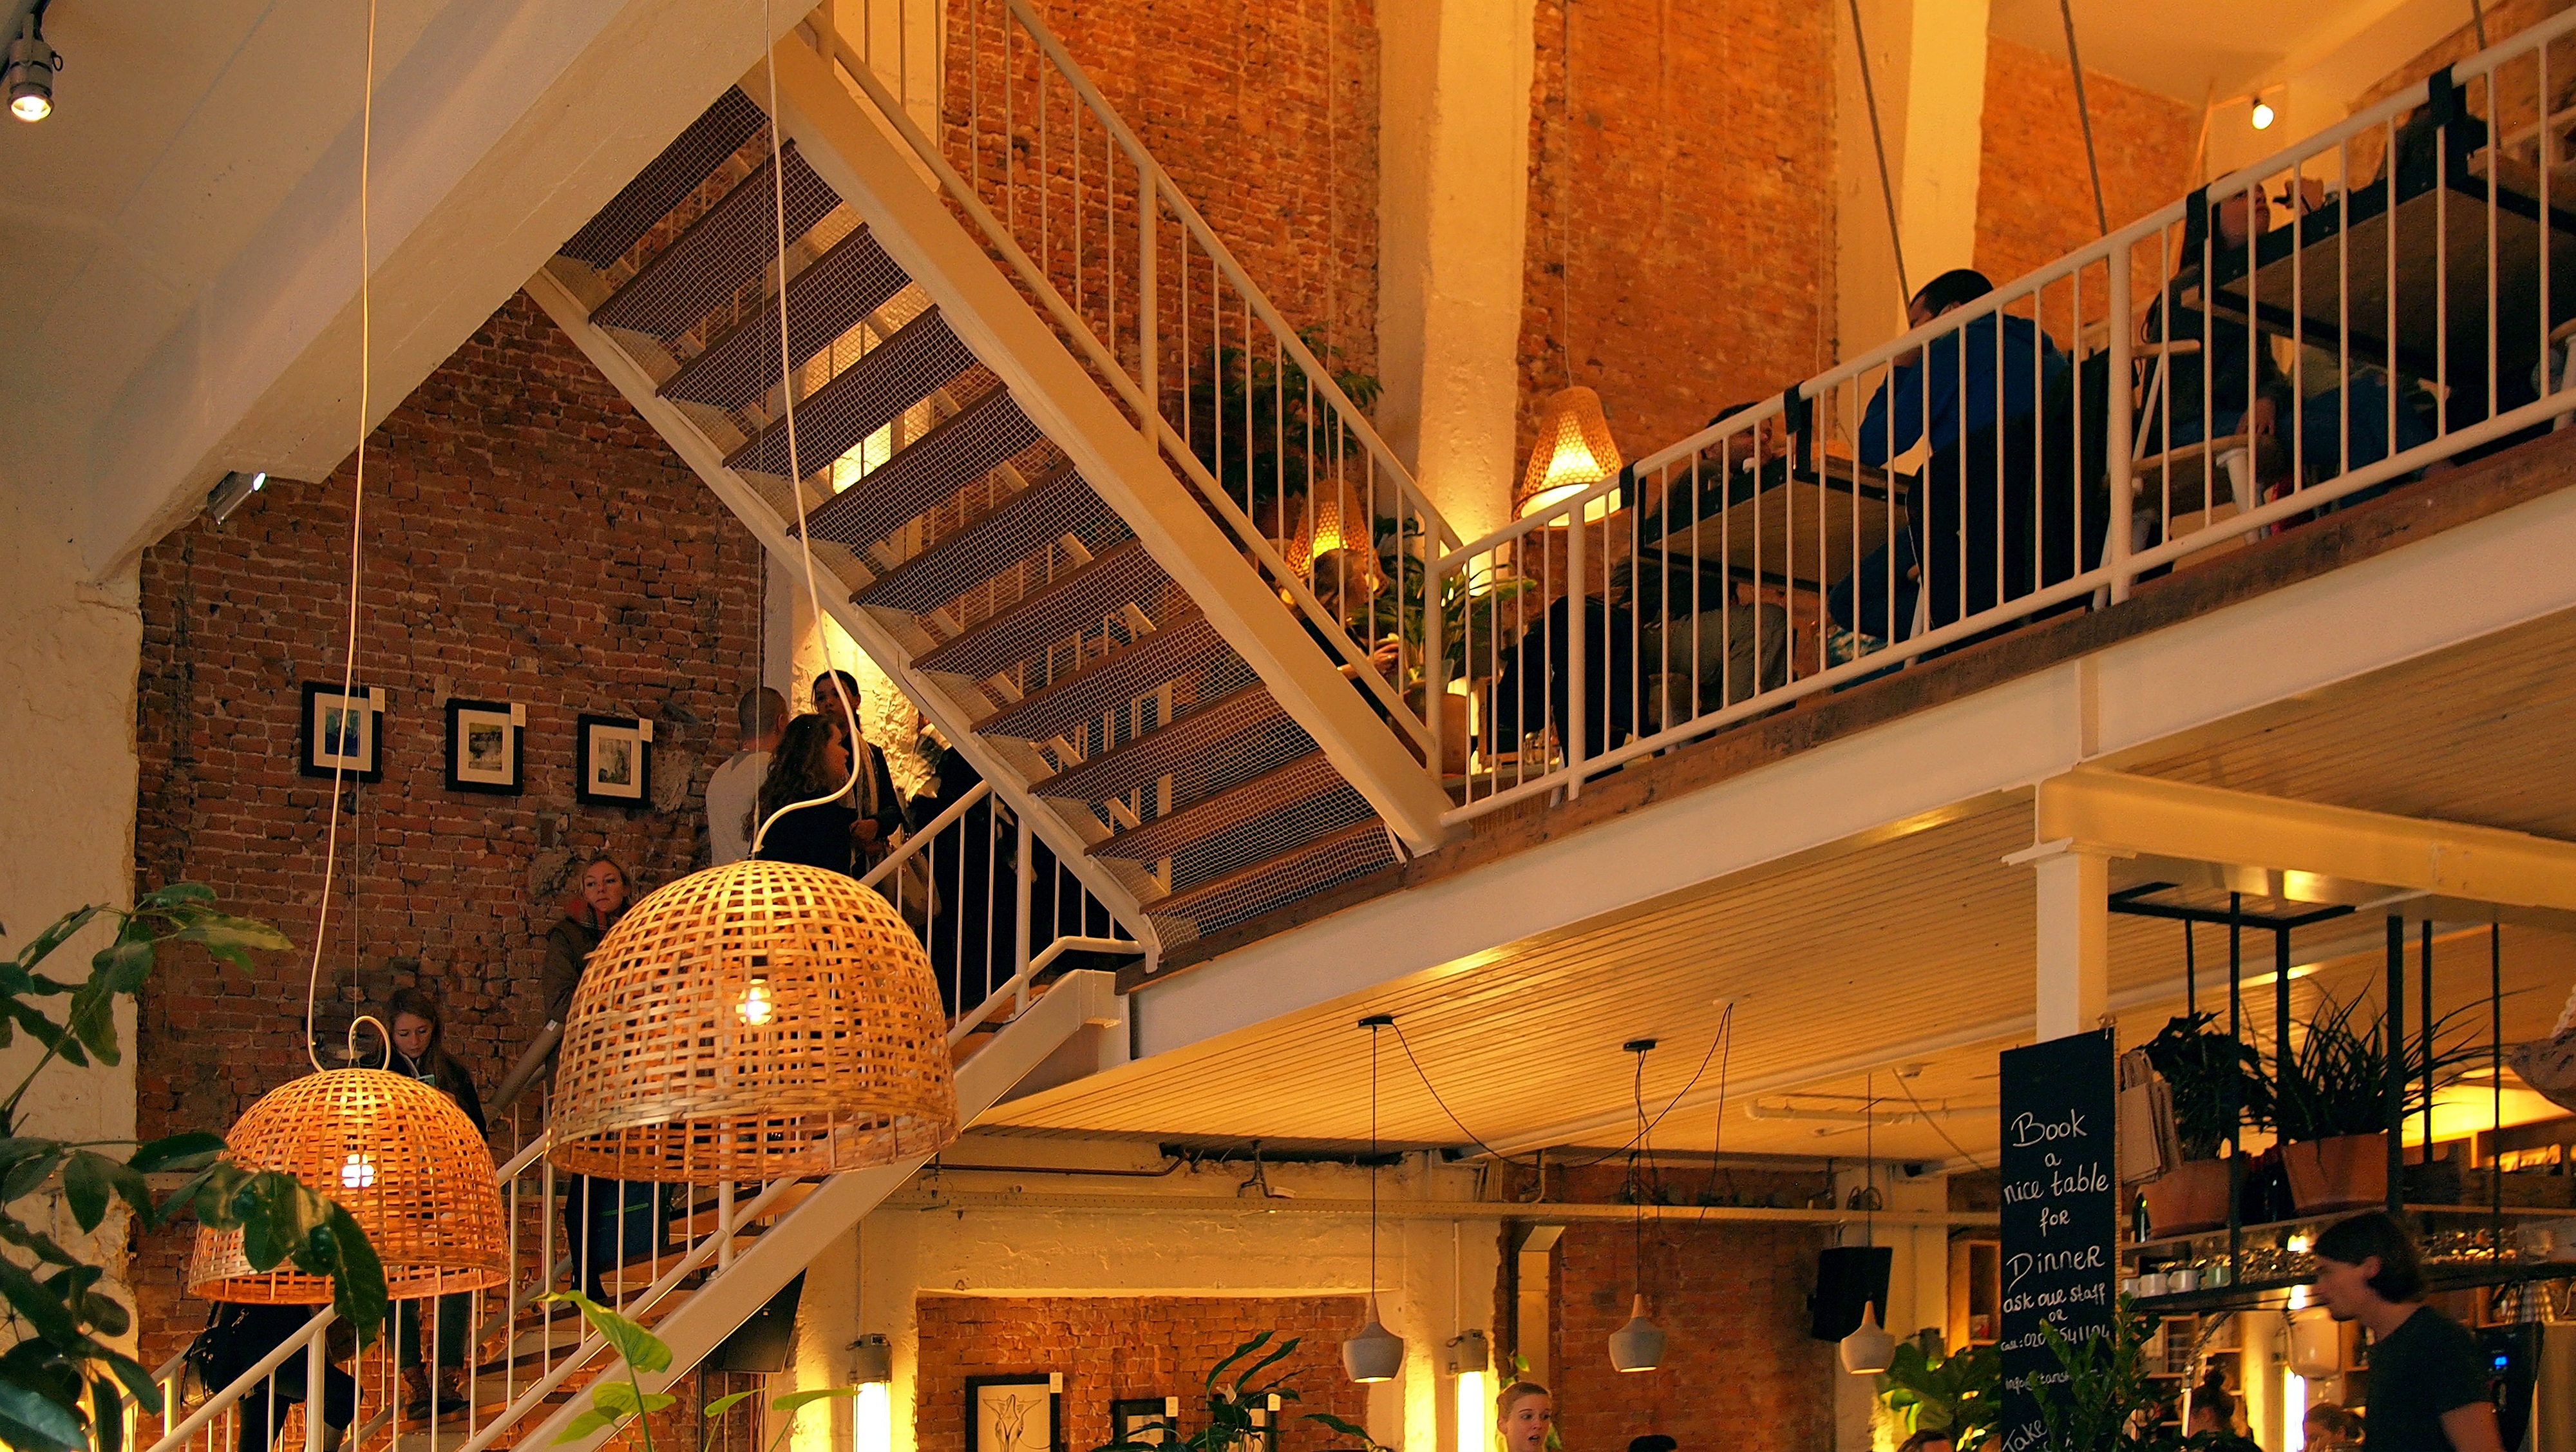
table, cafe, coffee, group, people, night, interior, building, restaurant, meeting, bar, shop, food, relax, sitting, indoor, drink, business, lifestyle, leisure, lighting, lunch, hipster, public space, interior design, indoors, women, estate, lobby, casual, cafeteria